Gals!

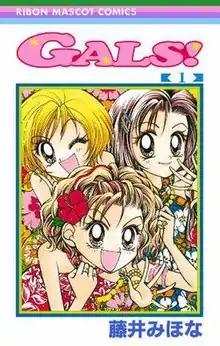
The first volume of the manga featuring the three main characters - Ran Kotobuki, Miyu Yamazaki and Aya Hoshino.

is a manga series written and illustrated by Mihona Fujii. It was published by Shueisha and serialized in "Ribon" "shōjo" manga magazine from 1998 to 2002. The manga was also published in the U.S. by CMX. In 2019, Mihona Fujii announced that the series will continue from November 5 on Shueisha's Manga Mee app, taking off from the manga's ending.